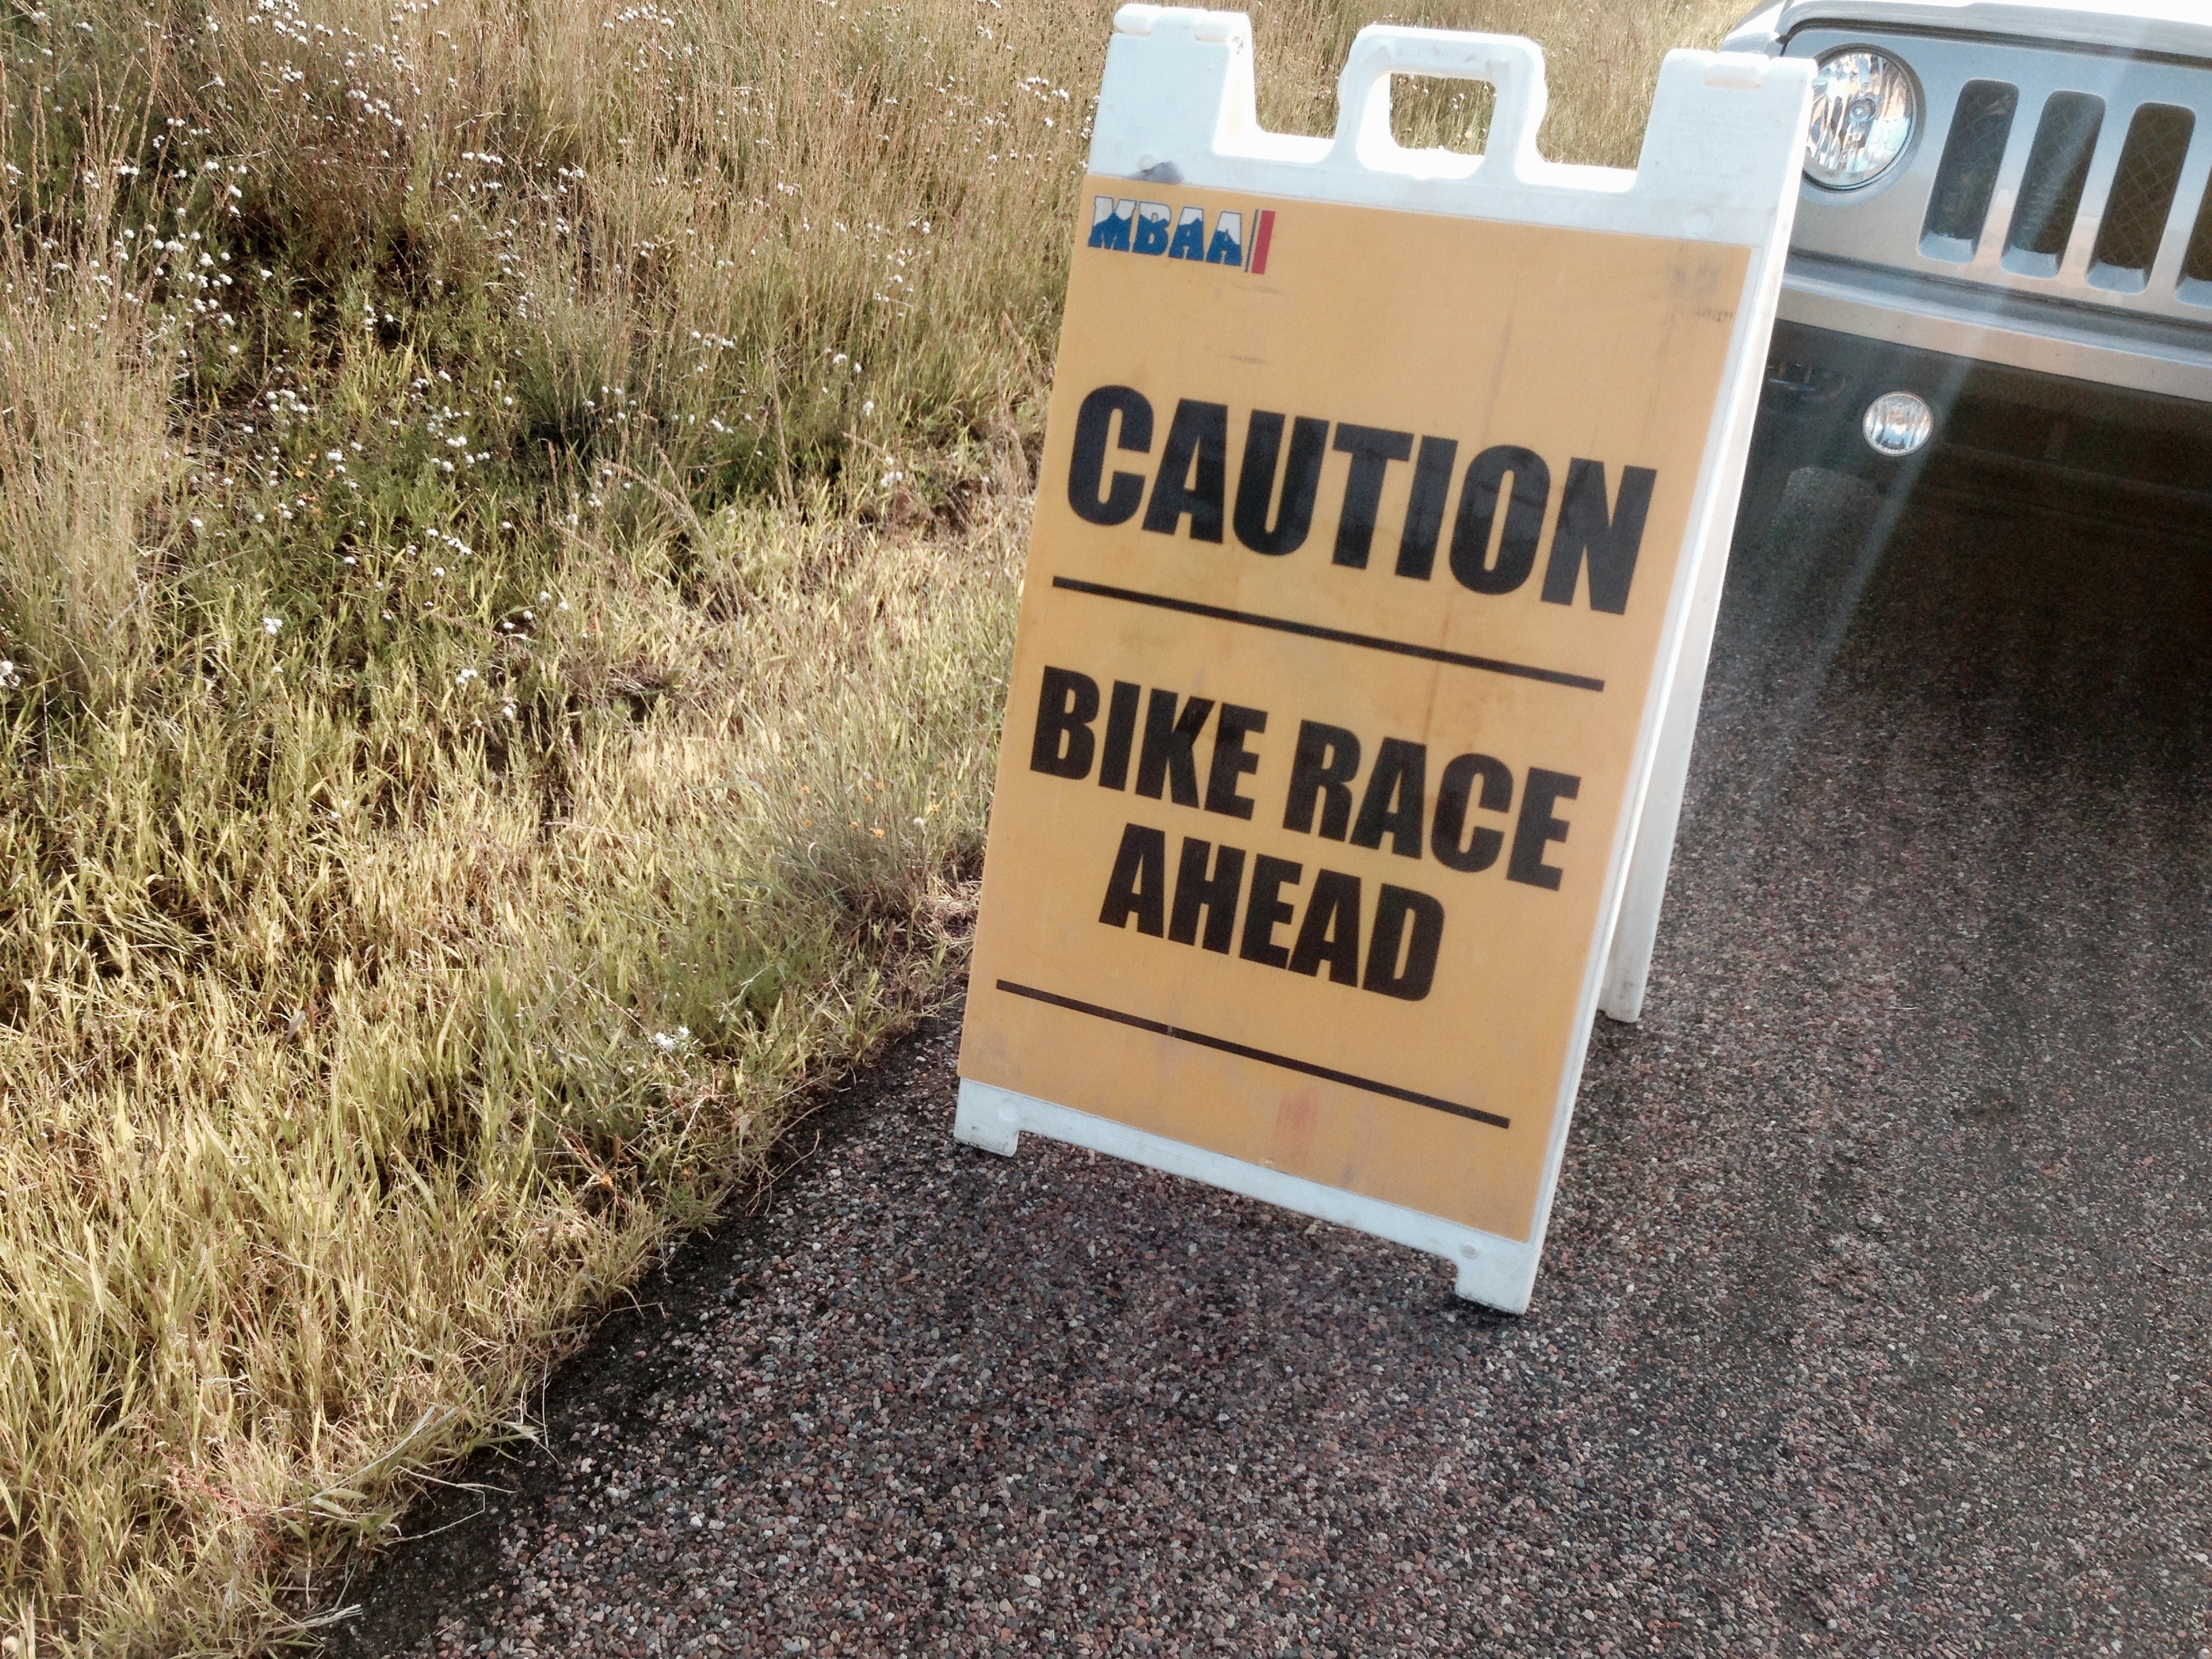
sign, street sign, signage, lane